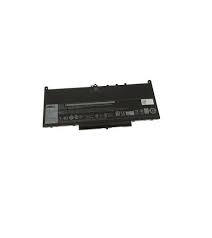
Waste category: battery